Lizzie Williams

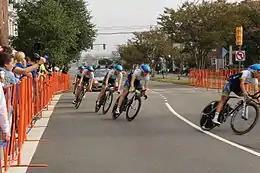
Riding with at the 2015 UCI Road World Championships

Lizzie Williams (born 15 August 1983) is an Australian former racing cyclist, who rode professionally between 2014 and 2018 for the Specialized Securitor, , and teams.